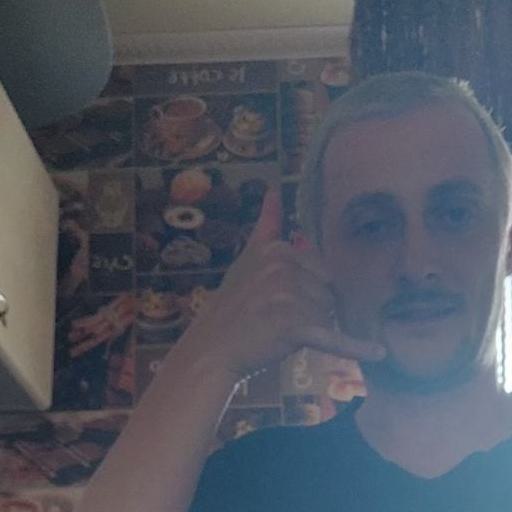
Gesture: call